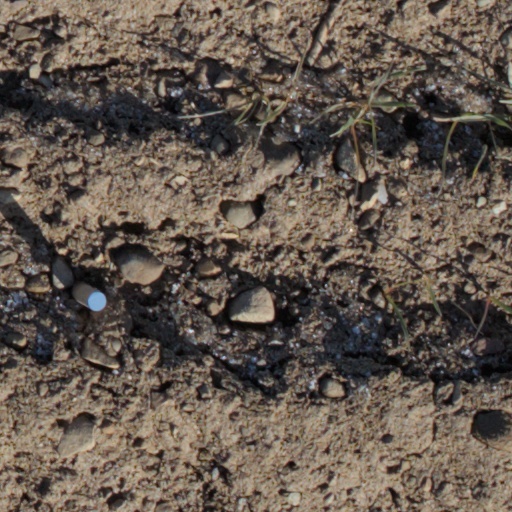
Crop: wheat